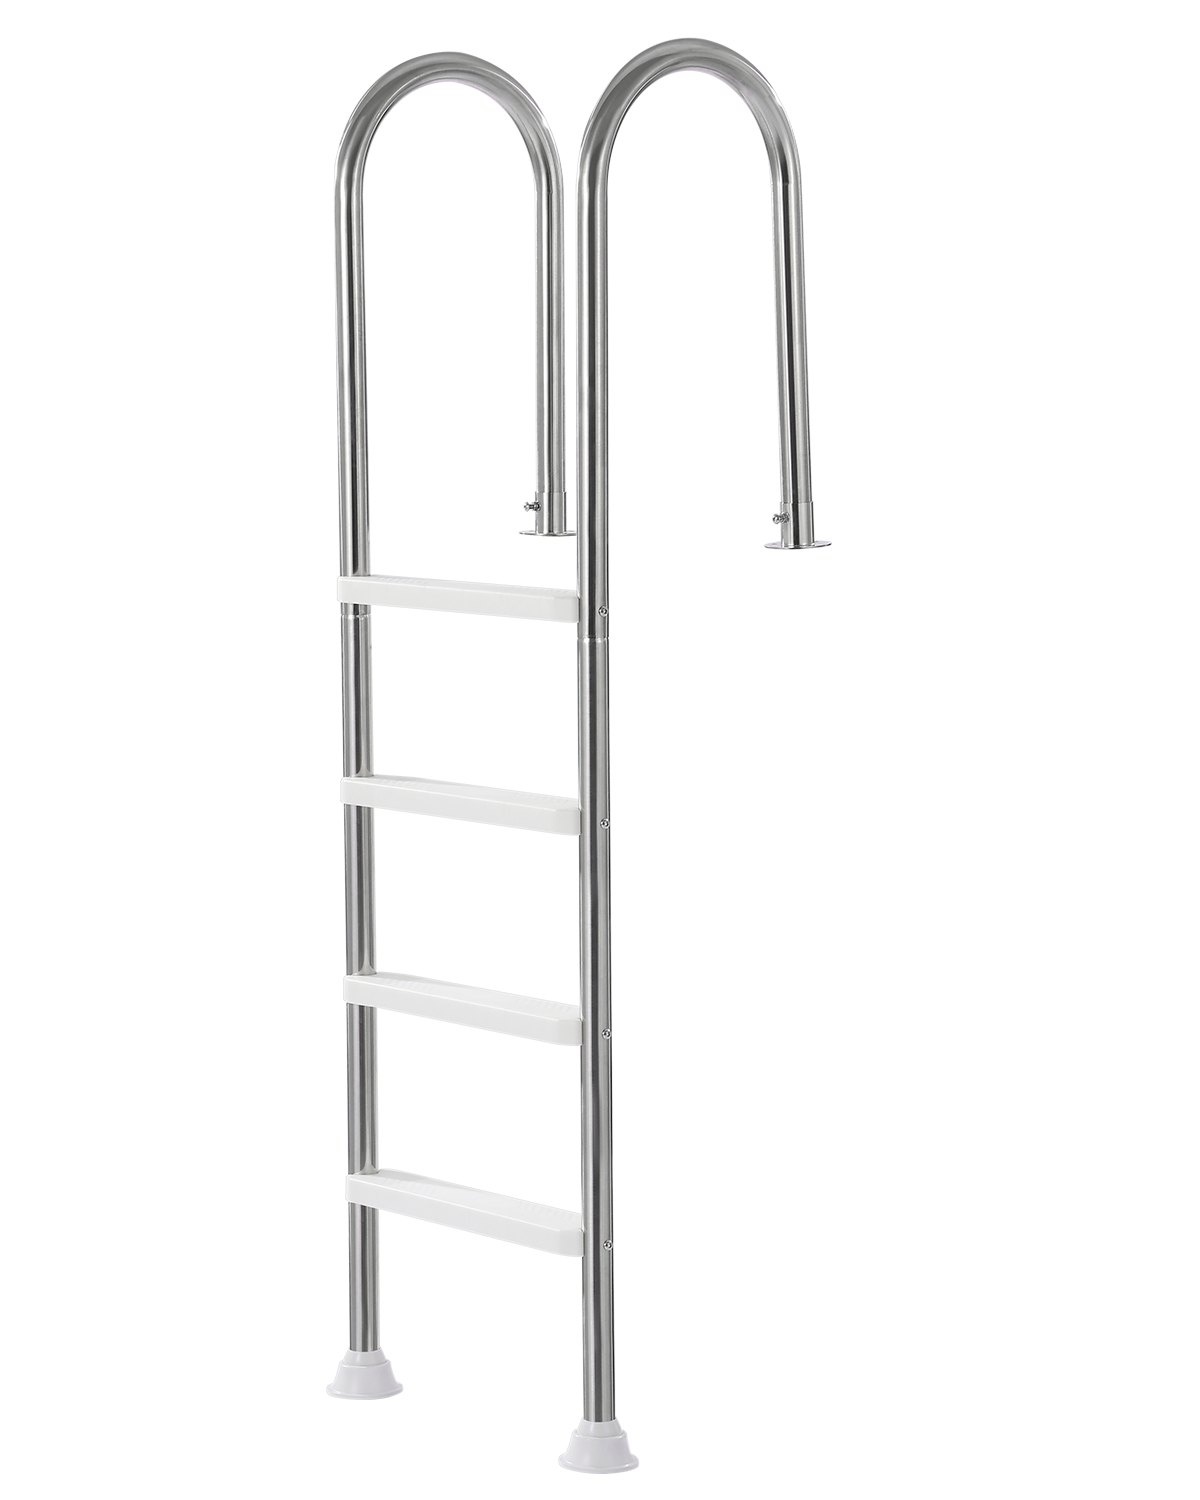
VEVOR 4-Step Stainless Steel Pool Ladder of 2 Handrail for 1371.6 mm Decked Pool
VEVOR 4-Step Stainless Steel Pool Ladder of 2 Handrail for 1371.6 mm Decked Pool About this item 4-Step Double Handrails Ladder: This pool ladder features 4 steps and double handrails on both sides. The steps are designed with textured patterns to ensure secure entry and exit, even underwater, helping prevent slips and accidents Premium 304 Stainless Steel Construction: Our pool step is crafted from durable 304 stainless steel, designed to withstand waves and harsh weather. With an anodized finish, it remains fearless to sun exposure and won’t deform easily. The precise welding makes it ideal for both indoor and outdoor pools Installation Is a Gentle Breeze: This ladder step can be installed in both indoor and outdoor locations. Secure installation on either concrete or wood or brick floors. Please also ensure that the bottom of the first step is installed close to the pool floor Reliable 265 lbs Weight Capacity: With a weight capacity of up to 265 lbs, this swimming pool step is suitable for both children and adults. The thickened steps come with non-slip textured surfaces, ensuring stability with every step you take Complete Set of Accessories: Purchase once and receive a complete set of installation accessories with no extra purchases needed. The retaining plates come with pre-drilled holes, allowing you to easily measure and install it without hassle User-Friendly Structure Sturdy and Durable Material Secure and Reliable Design Handles Indoor & Outdoor Use Kind Reminder Premium Material Number of Steps: 4,Color: Silver + White,Item Model Number: U06C-4-42,Max Load Capacity: 265 lbs / 120 kg,Product Dimensions: 23.62 x 17.52 x 71.9 inch / 600 x 445 x 1825 mm,Net Weight: 14.33 lbs / 6.5 kg,Main Material: 304 Stainless Steel, PP
Brand: VEVOR
Category: Home & Garden > Pool & Spa > Pool & Spa Accessories > Pool Ladders, Steps & Ramps > Pool Ladders